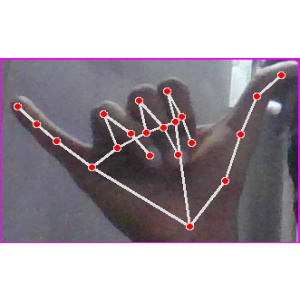
अक्षर: य